Alyaksandr Danilaw

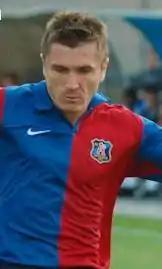

Alyaksandr Danilaw (born 10 September 1980) is a Belarusian former football defender.